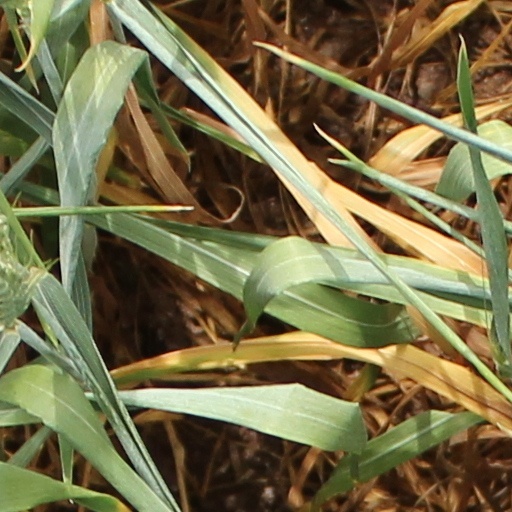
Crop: wheat